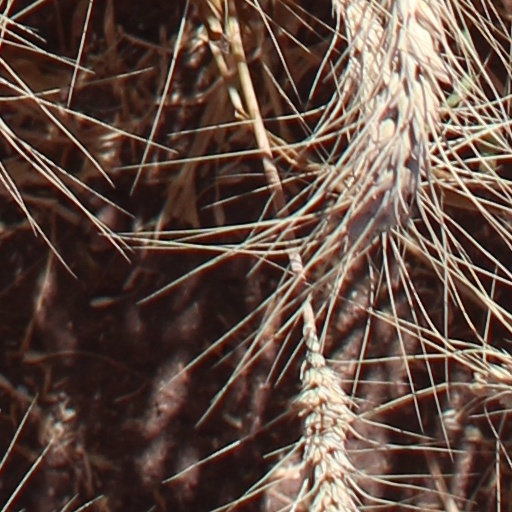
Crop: wheat